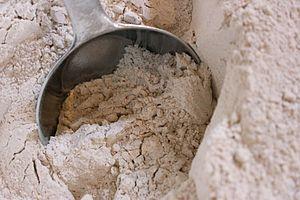
La farine complète, est un type de farine qui contient en grande partie les éléments du grain.